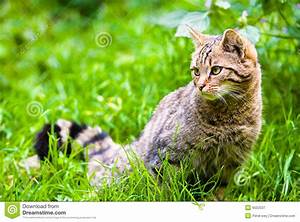
Label: cat